Ababda people

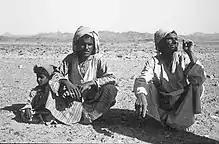
Ababda bedouin in Wadi um Ghamis (1961)

Today, virtually all Ababda communities speak Arabic. There is no oral tradition of having spoken any other language prior to Arabic, in keeping with Ababda Arab origin narratives.